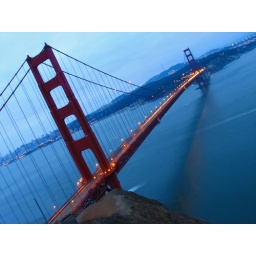
over the golden gate bridge - golden gate national recreation area, marin county, california